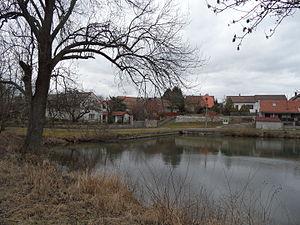
Zalešany est une commune du district de Kolín, dans la région de Bohême-Centrale, en République tchèque. Sa population s'élevait à 108 habitants en 2020.